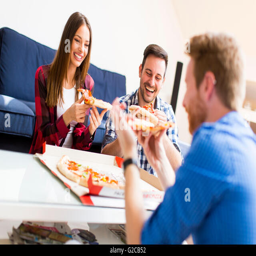
group of happy young people eating pizza in the room